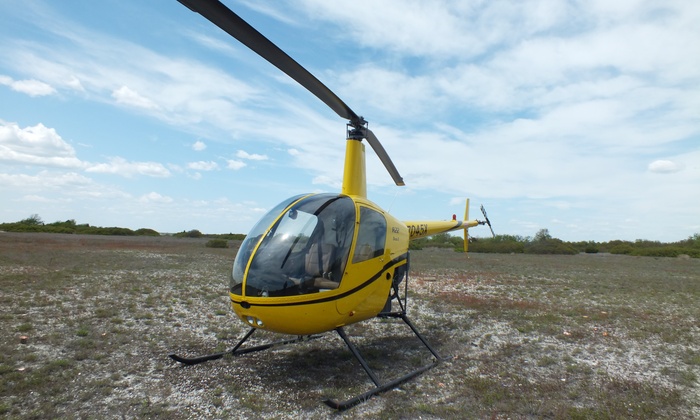
Vehicle type: Planes